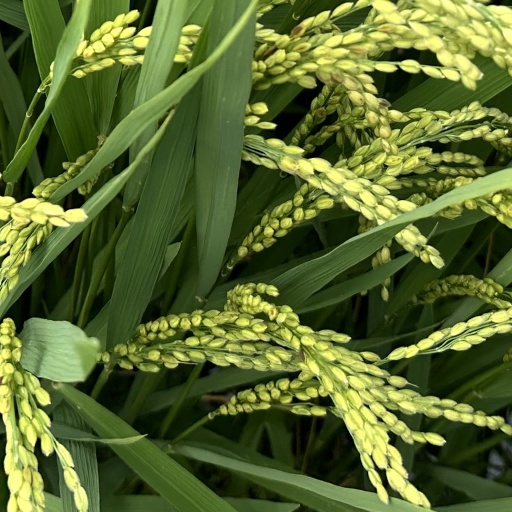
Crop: rice